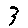
Label: 3